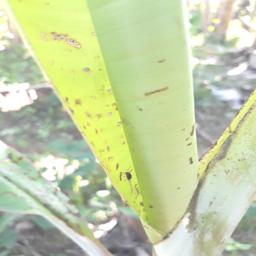
Label: BANANA APHIDS